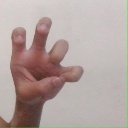
अक्षर: छ